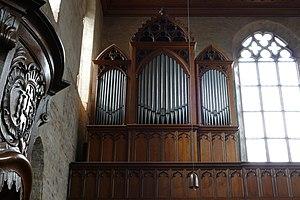
Walbourg est une commune française située dans le département du Bas-Rhin, en région Grand Est.
L'abbaye Sainte-Walburge, ancienne abbaye bénédictine, est située à Walbourg, dans le département du Bas-Rhin, en région Alsace.